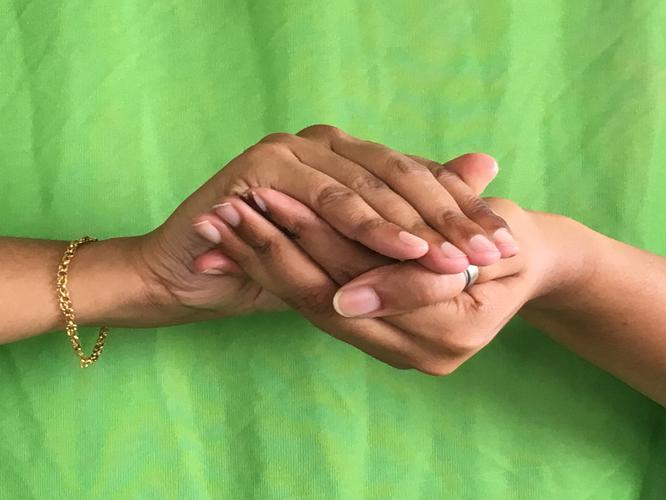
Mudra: Samputa
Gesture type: double_hand